Khor Al Adaid

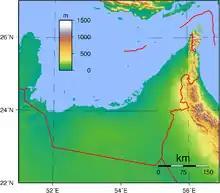
Topographic map of the United Arab Emirates; note that the boundary shown in this map touches Khor Al Adaid in Qatar, as it was before the 1974 agreements.

Throughout the 20th century, Khor Al Adaid was the focus of border disputes between Qatar, Saudi Arabia and the UAE. The UAE Emirate of Abu Dhabi desired to have a border with Qatar here, but it was agreed in 1974 that Khor Al Adaid should border Saudi Arabia instead. However, that did not stop the issue from continuing into the 21st century, with the UAE and Saudi Arabia holding another discussion regarding Khor Al Adaid and their borders in 2005.